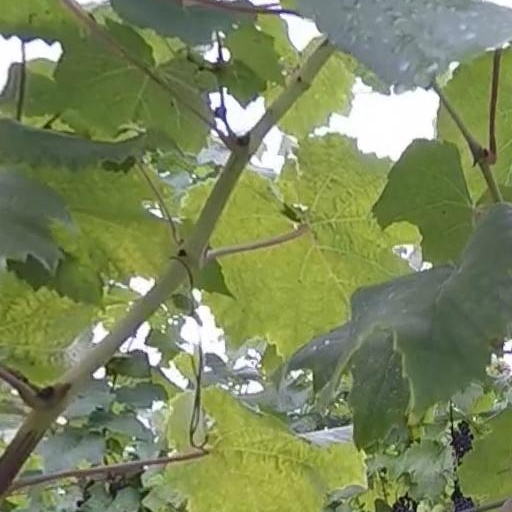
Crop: grape